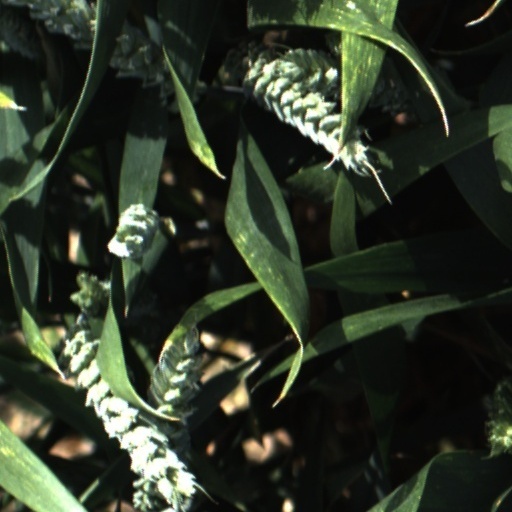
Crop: wheat